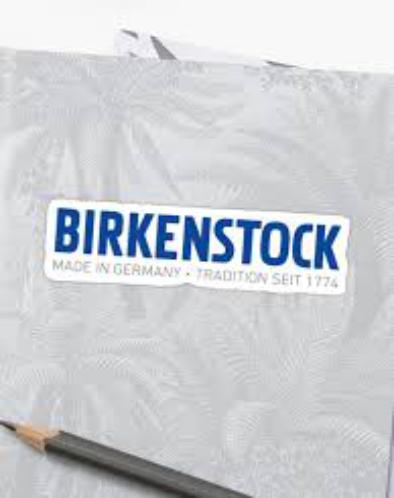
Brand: Birkenstock
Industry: Clothes